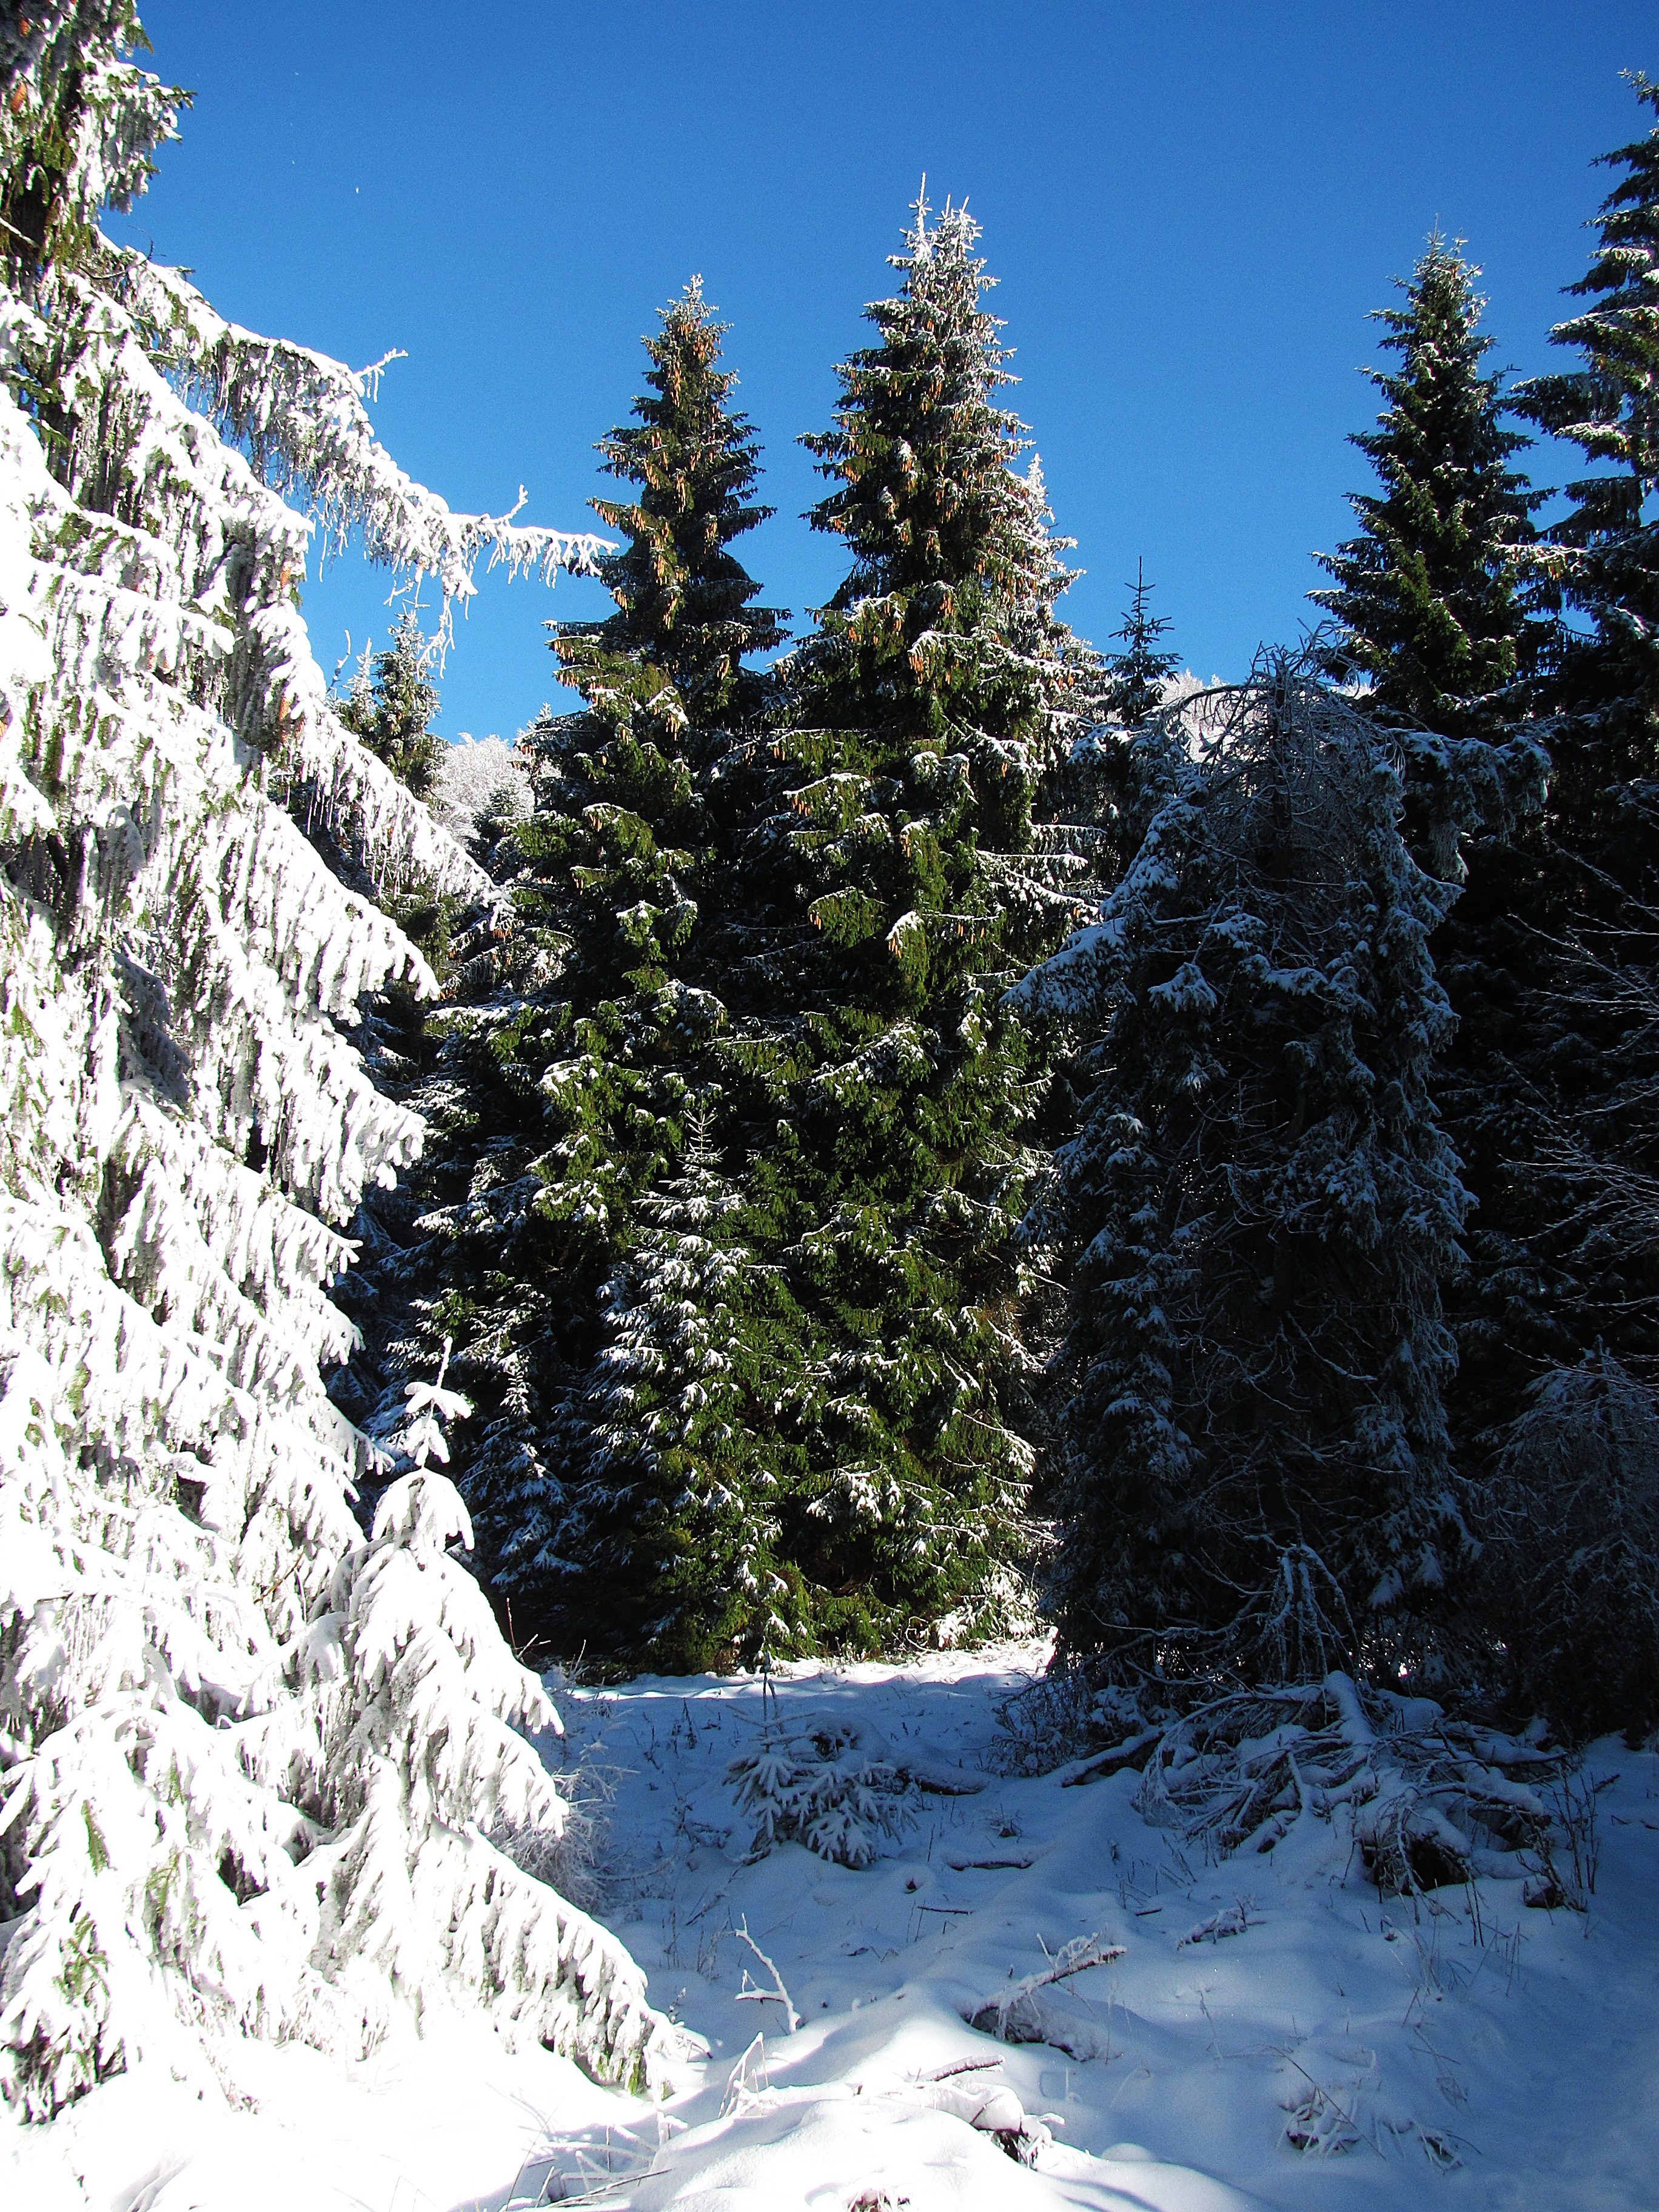
landscape, tree, nature, forest, wilderness, mountain, snow, winter, trail, white, view, mountain range, panorama, travel, ice, green, park, weather, holiday, colorful, tourism, fir, season, ridge, blue sky, conifer, top view, sunny, spruce, mountains, alps, vegetation, poland, the national park, larch, ecosystem, tatry, the silence, polish tatras, peace of mind, hiking trails, spacer, snow capped mountains, the road in the forest, biome, the nature reserve, tourist guide, woody plant, mountainous landforms, temperate coniferous forest, geological phenomenon